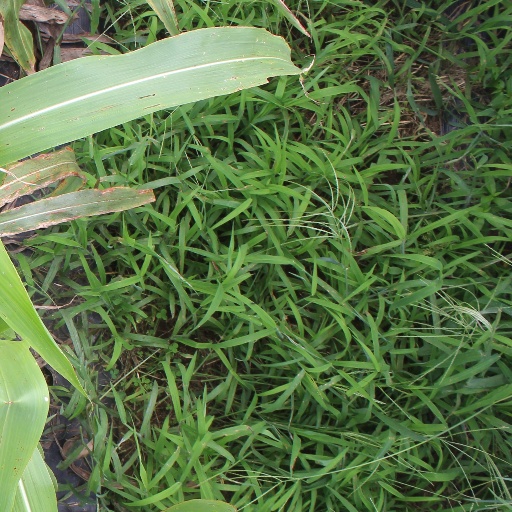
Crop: sorghum